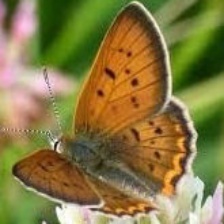
Species: PURPLISH COPPER
Butterfly family (ImageNet category): lycaenid_butterfly